The Pinball Arcade

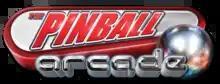

The Pinball Arcade is a pinball video game developed by FarSight Studios. The game is a simulated collection of 100 real pinball tables licensed by Gottlieb, Alvin G. and Company, and Stern Pinball, a company which also owns the rights of machines from Data East and Sega Pinball. Williams and Bally games are no longer available since June 30, 2018, as FarSight had lost the license to WMS properties, which has since passed to Zen Studios.